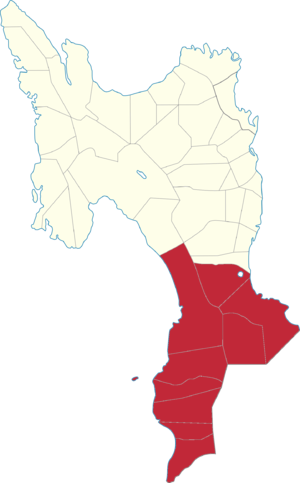
La province de Leyte aux Philippines est constituée de cinq circonscriptions législatives, chacune représentée par un député à la Chambre des représentants.